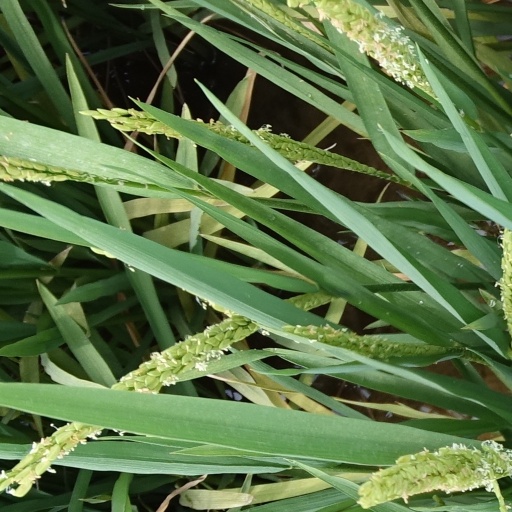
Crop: rice